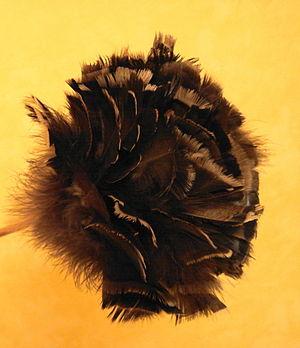
Photo d'un plumeau
Un plumeau est un instrument utilisé pour le nettoyage. Il est constitué d'une poignée et d'un bout composé de plumes naturelles ou artificielles qui forme la partie nettoyante en contact avec la surface. Il est particulièrement utile pour enlever la poussière sur la surface des meubles ou des objets. Les plumeaux utilisent le principe de l'électrostatique pour capturer les grains de poussière.